Kushok Bakula Rinpoche

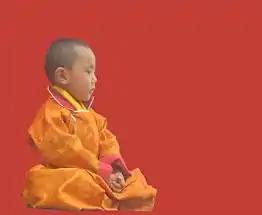
20th Kushok Bakula Rinpoche in 2010

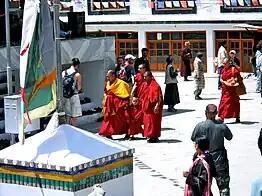
20th Kushok Bakula Rinpoche in 2011

Kushok Bakula Rinpoche is nowadays the head of Pethup Gompa in Spituk, Ladakh, India. According to his followers he is an emanation of the Buddha Amitabha and was one of the 16 disciples of Buddha (Naytan Chudrug, or the Sixteen Arhats). They also claim that his first 19 incarnations have been documented in the Tibetan text "Naytan Chagchot".